Roy E. Burt

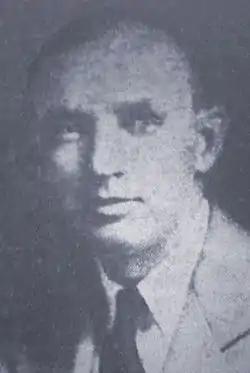
Roy E. Burt, circa 1936.

Roy Everett Burt (September 16, 1890 – April 14, 1967) was a Methodist clergyman and an American socialist politician and functionary. Burt is best remembered as the Executive Secretary of the Socialist Party of America from 1936 to 1939.